Slovakia

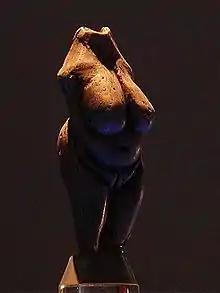

The oldest surviving human artefacts from Slovakia are found near Nové Mesto nad Váhom and are dated at 270,000 BCE, in the Early Paleolithic era. These ancient tools, made by the Clactonian technique, bear witness to the ancient habitation of Slovakia.